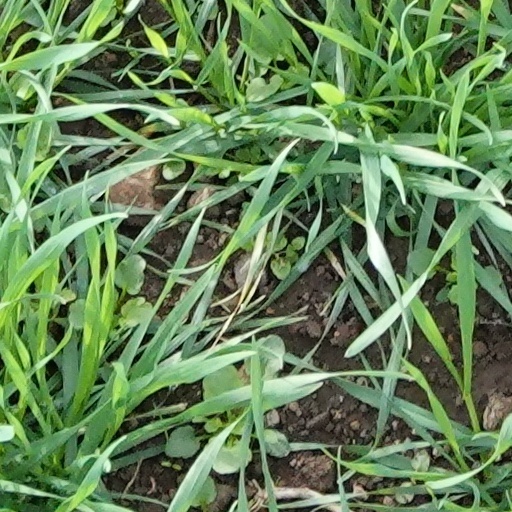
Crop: wheat